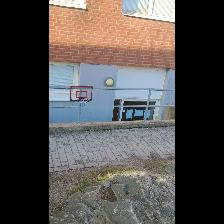
Label: NonHuman